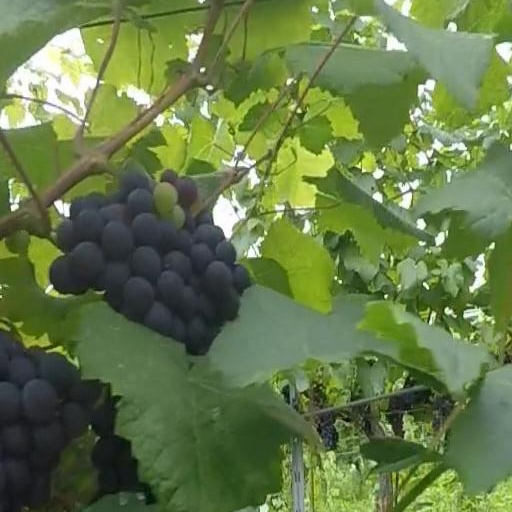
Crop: grape